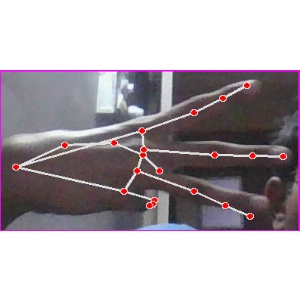
अक्षर: भ